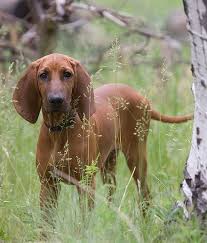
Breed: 207-n000045-redbone